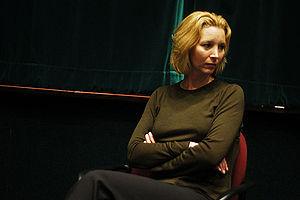
Lisa Kudrow est une actrice, productrice et scénariste américaine née le 30 juillet 1963 dans le quartier d'Encino, à Los Angeles, en Californie. Elle est notamment connue pour son rôle de Phoebe Buffay dans la série Friends, qui lui vaut un Emmy Award en 1998.